Ashgabat

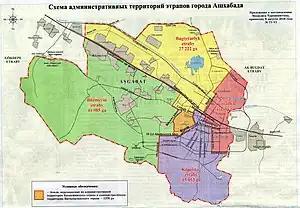
The four boroughs of the city

In July 2003, street names in Ashgabat were replaced by serial numbers except for nine major highways, some named after Saparmurat Niyazov, his father, and his mother. The Presidential Palace Square was designated 2000 to symbolize the beginning of the 21st century. The rest of the streets were assigned larger or smaller four-digit numerical names. Following Niyazov's death in 2006, Soviet-era street names were restored, though in the years since, many of them have been replaced with names honoring Turkmen scholars, poets, military heroes, and figures from art and culture, as well as celebrating the nation's independence. For example, Karl Marx Square became Garaşsyzlyk (Independence) Square, Ostrovskiy Street became Abba Annaýew (in honor of President Gurbanguly Berdimuhamedov's great-uncle), and Freedom Avenue became Magtymguly.